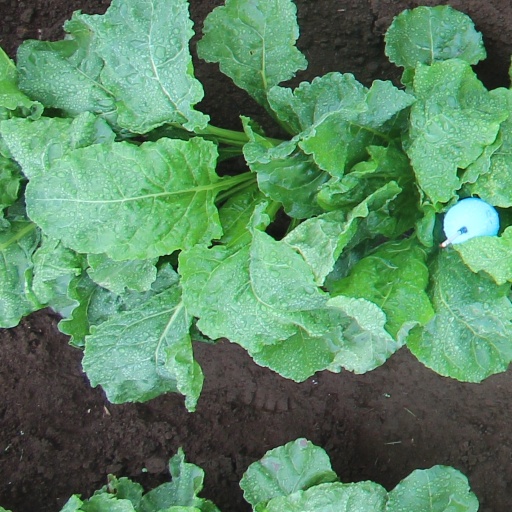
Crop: sugar beet